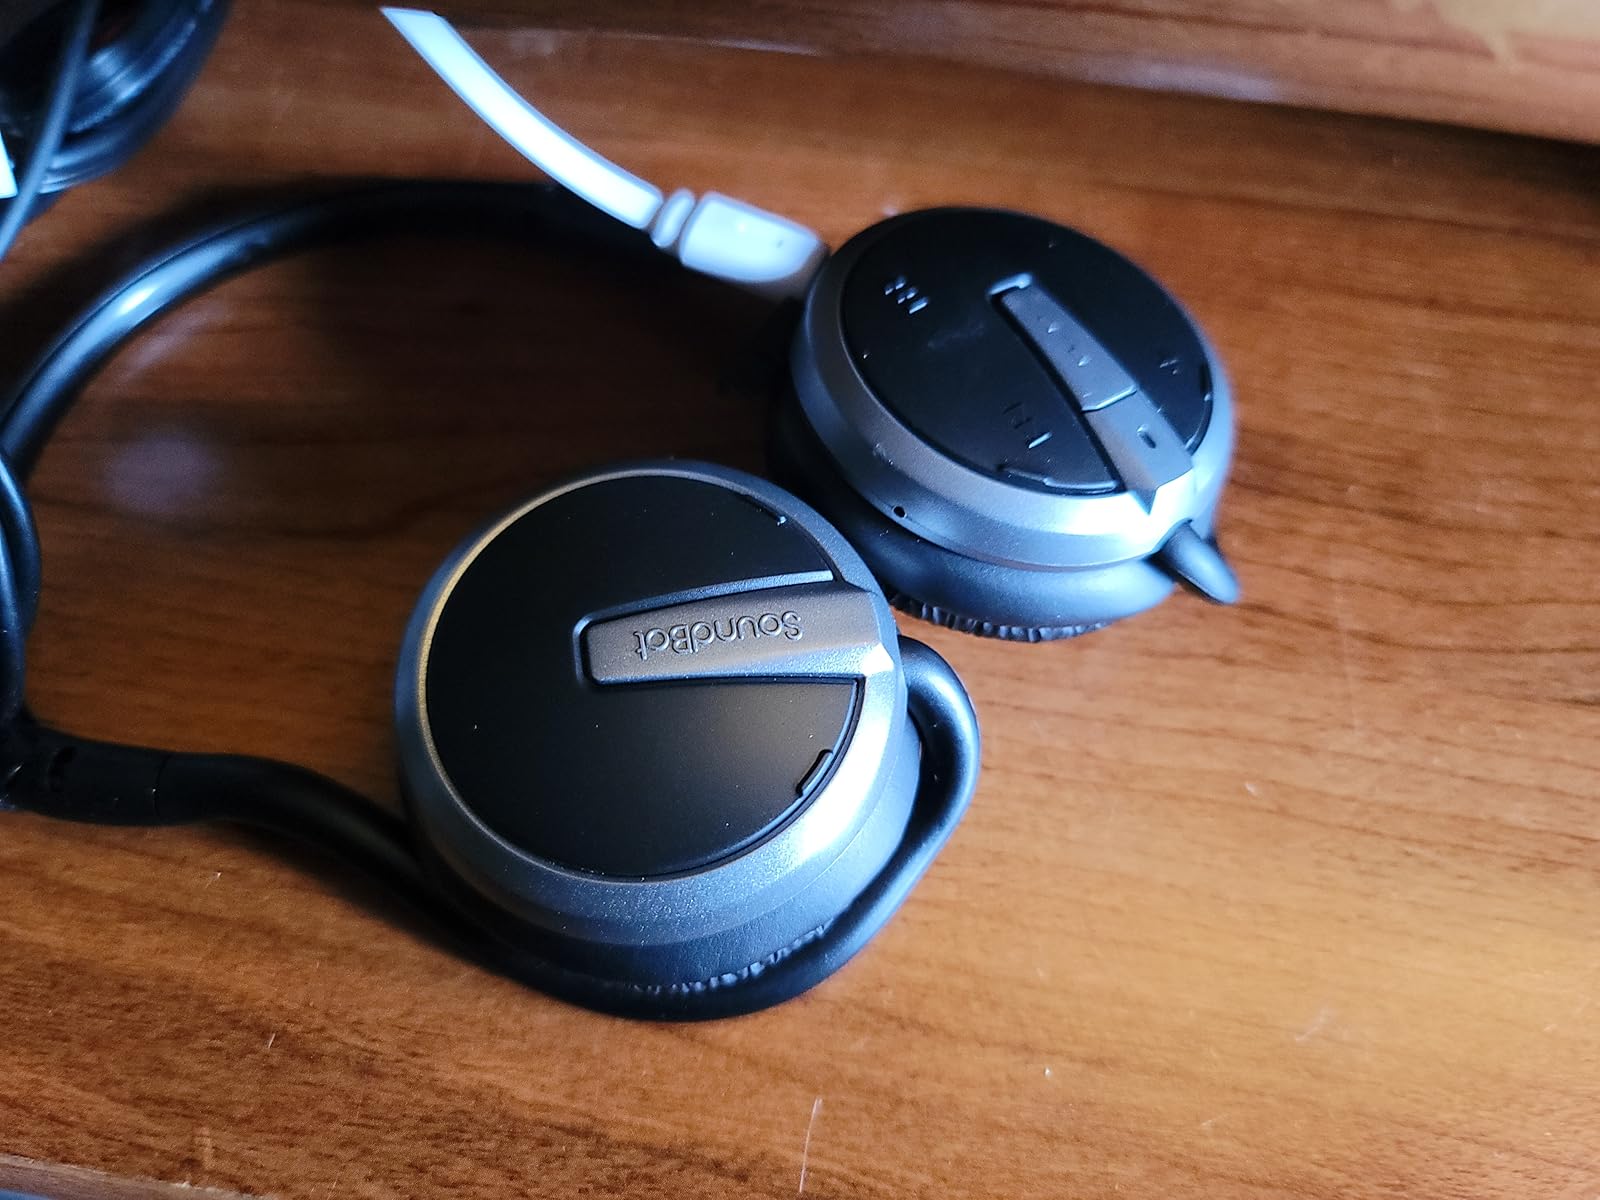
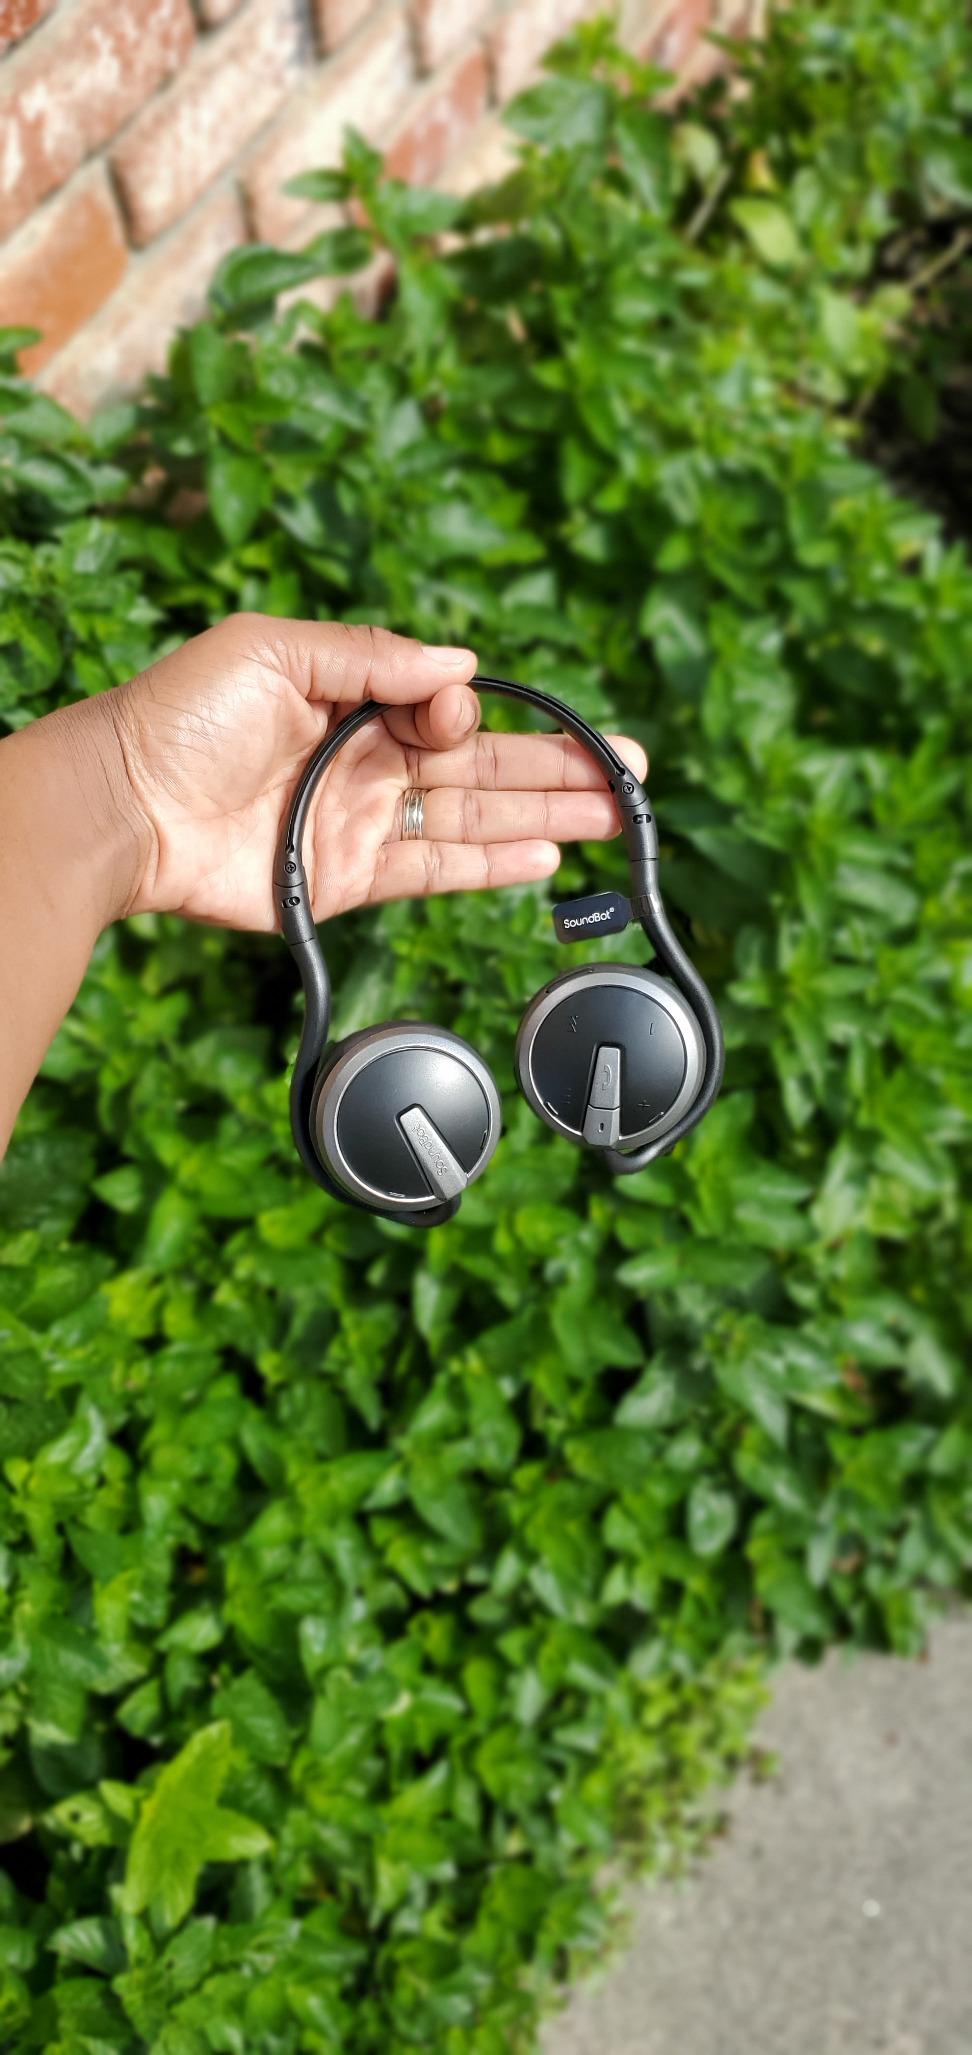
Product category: headphones
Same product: yes